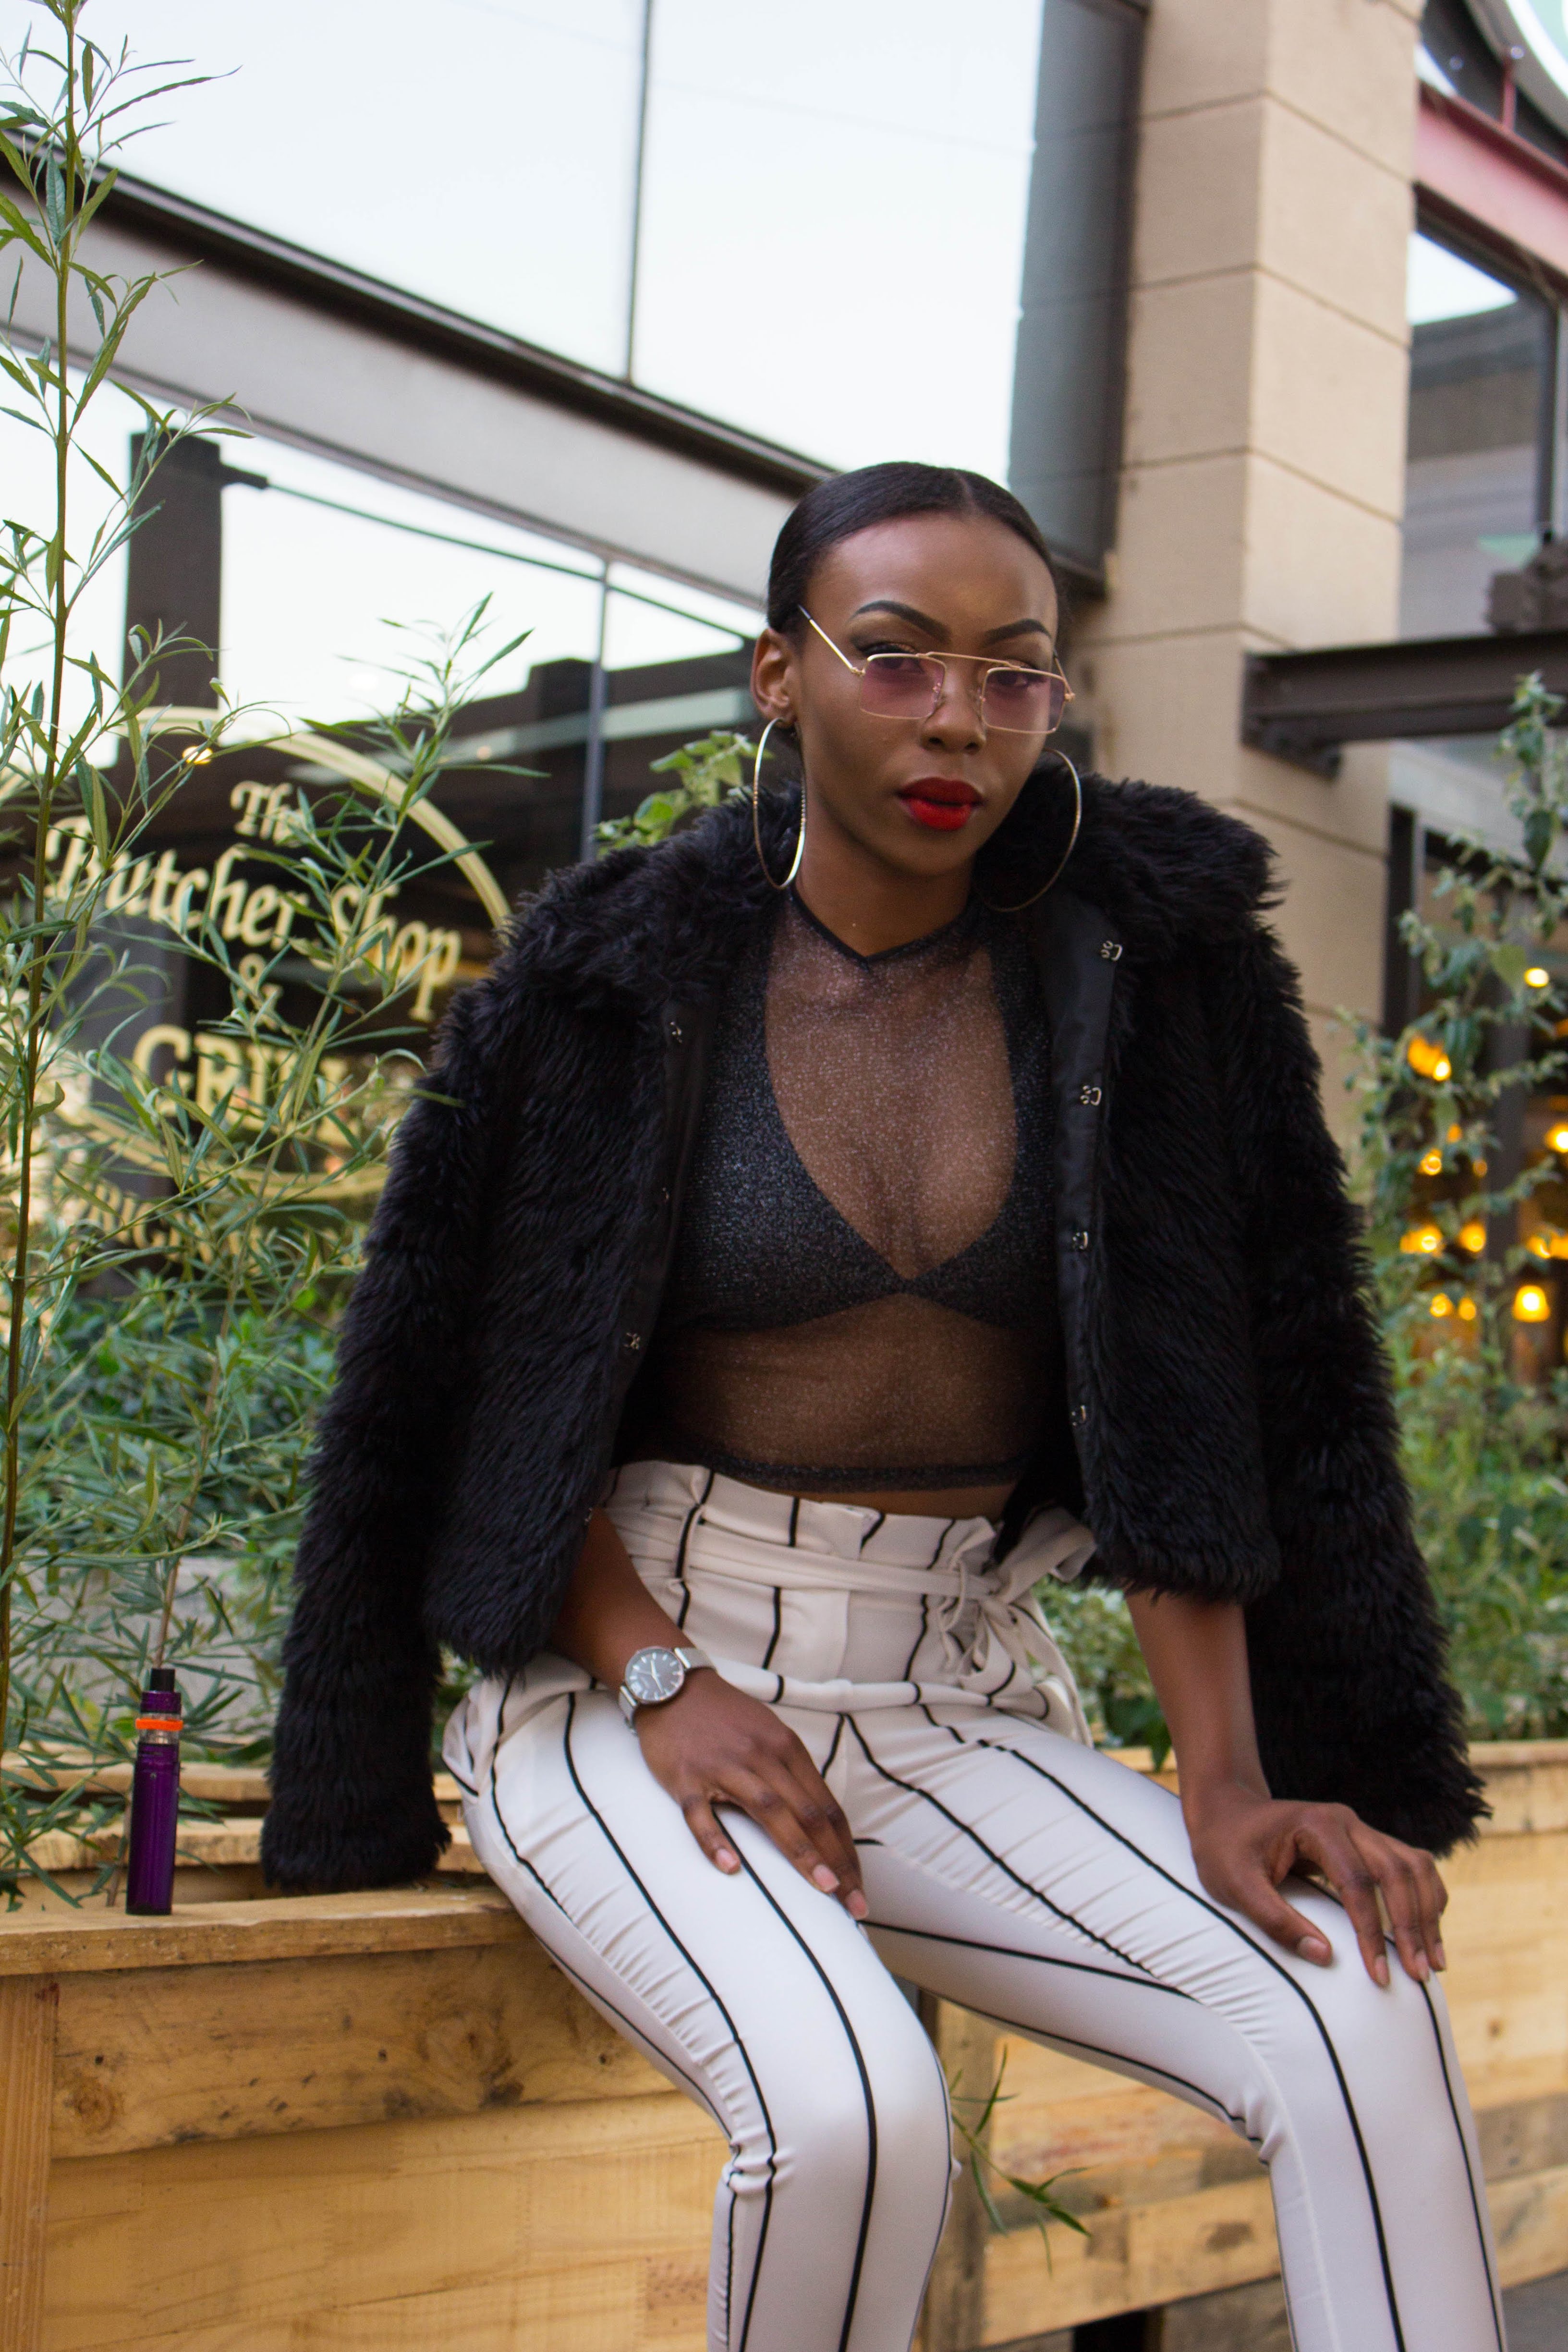
clothing, fur, fashion, street fashion, outerwear, tights, textile, long hair, jeans, jacket, black hair, costume, fashion design, photo shoot, fashion accessory, fawn, model, trousers, leather, style